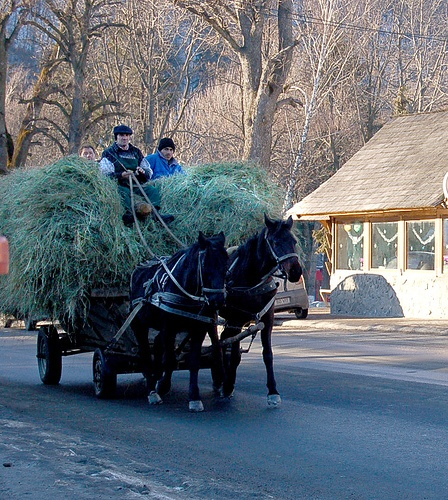
A couple of horses pulling a horse carriage down a street.
A pair of men riding on a wagon of hay carried by some horses.
A horse drawn cart full of hay going down the street
Multiple people riding on a carriage with two horses pulling.
A horse and carriage carrying two people and a load of hay.